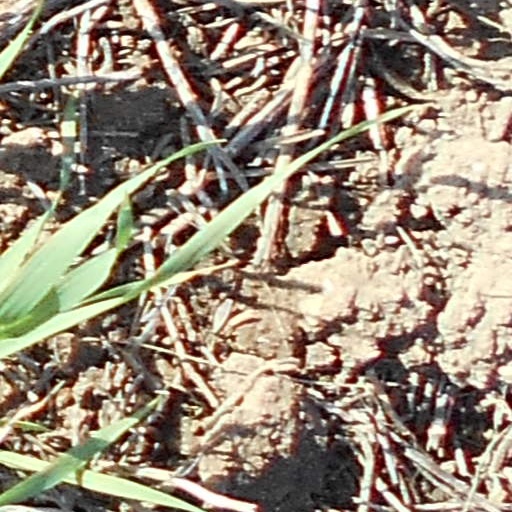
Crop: wheat